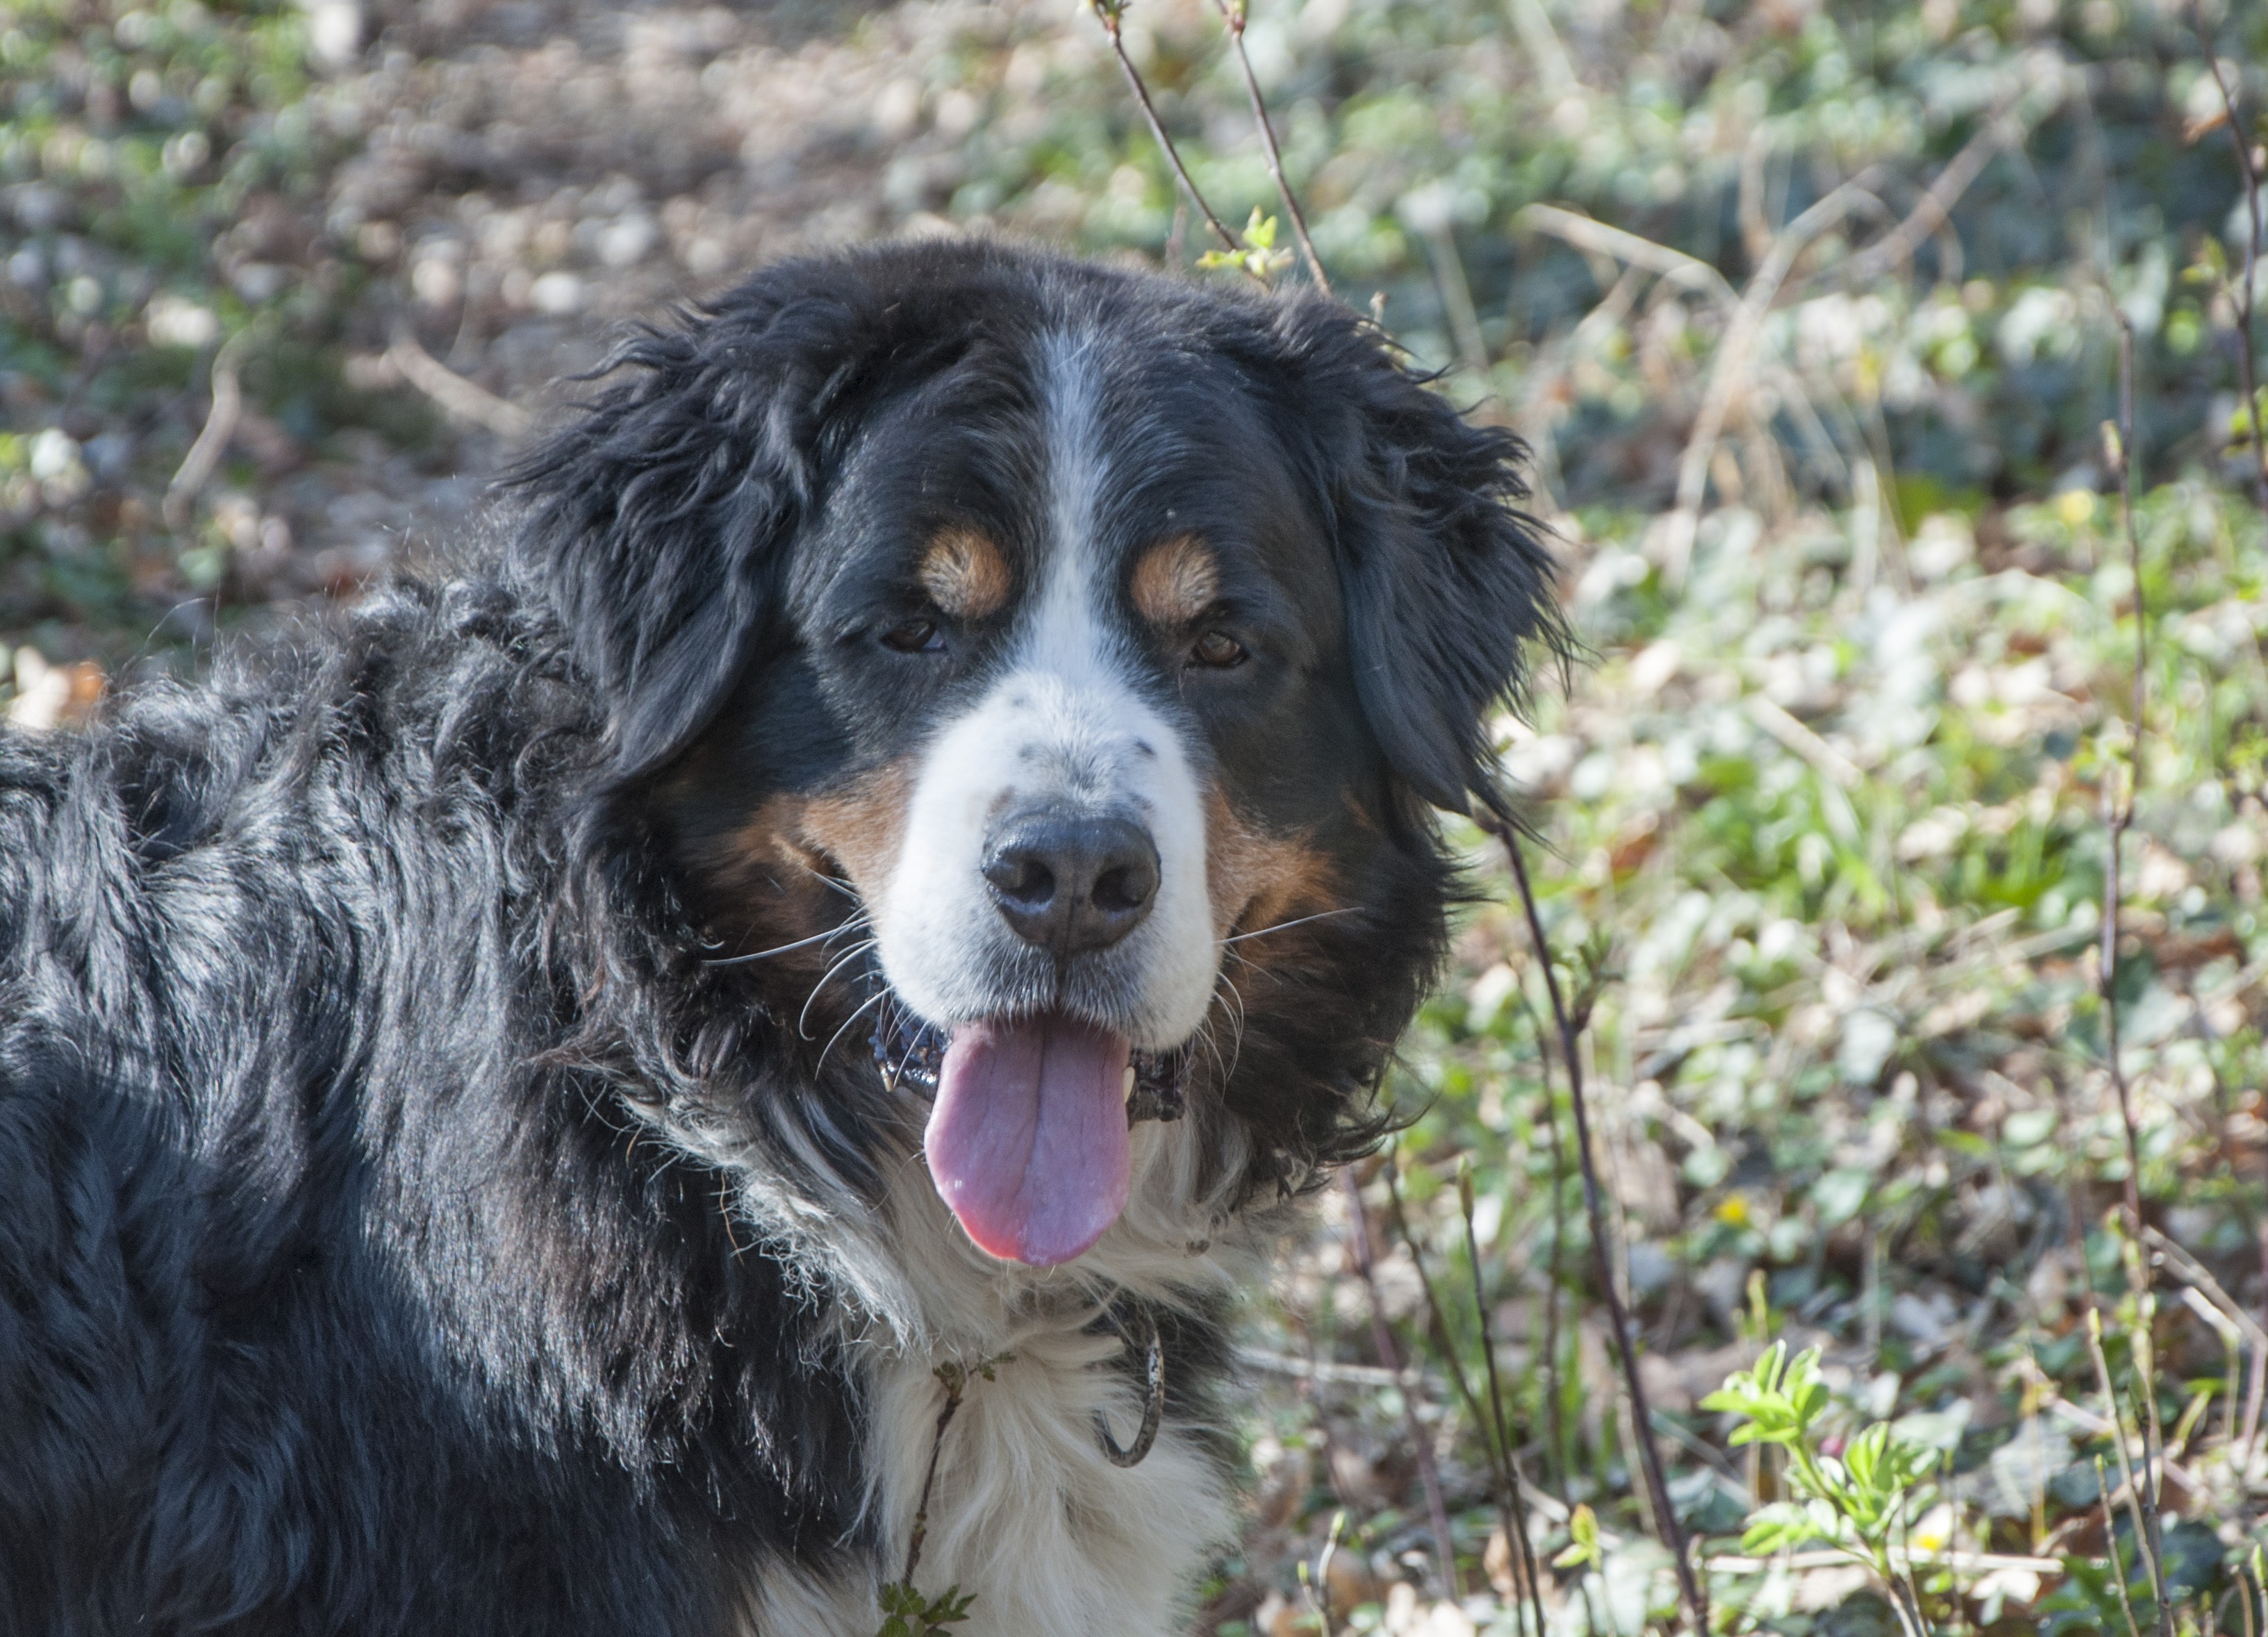
dog, animal, male, pet, mammal, vertebrate, switzerland, dog breed, awakened, bernese mountain dog, schweizer sennenhund, dog run, dog like mammal, carnivoran, greater swiss mountain dog, berner sennen